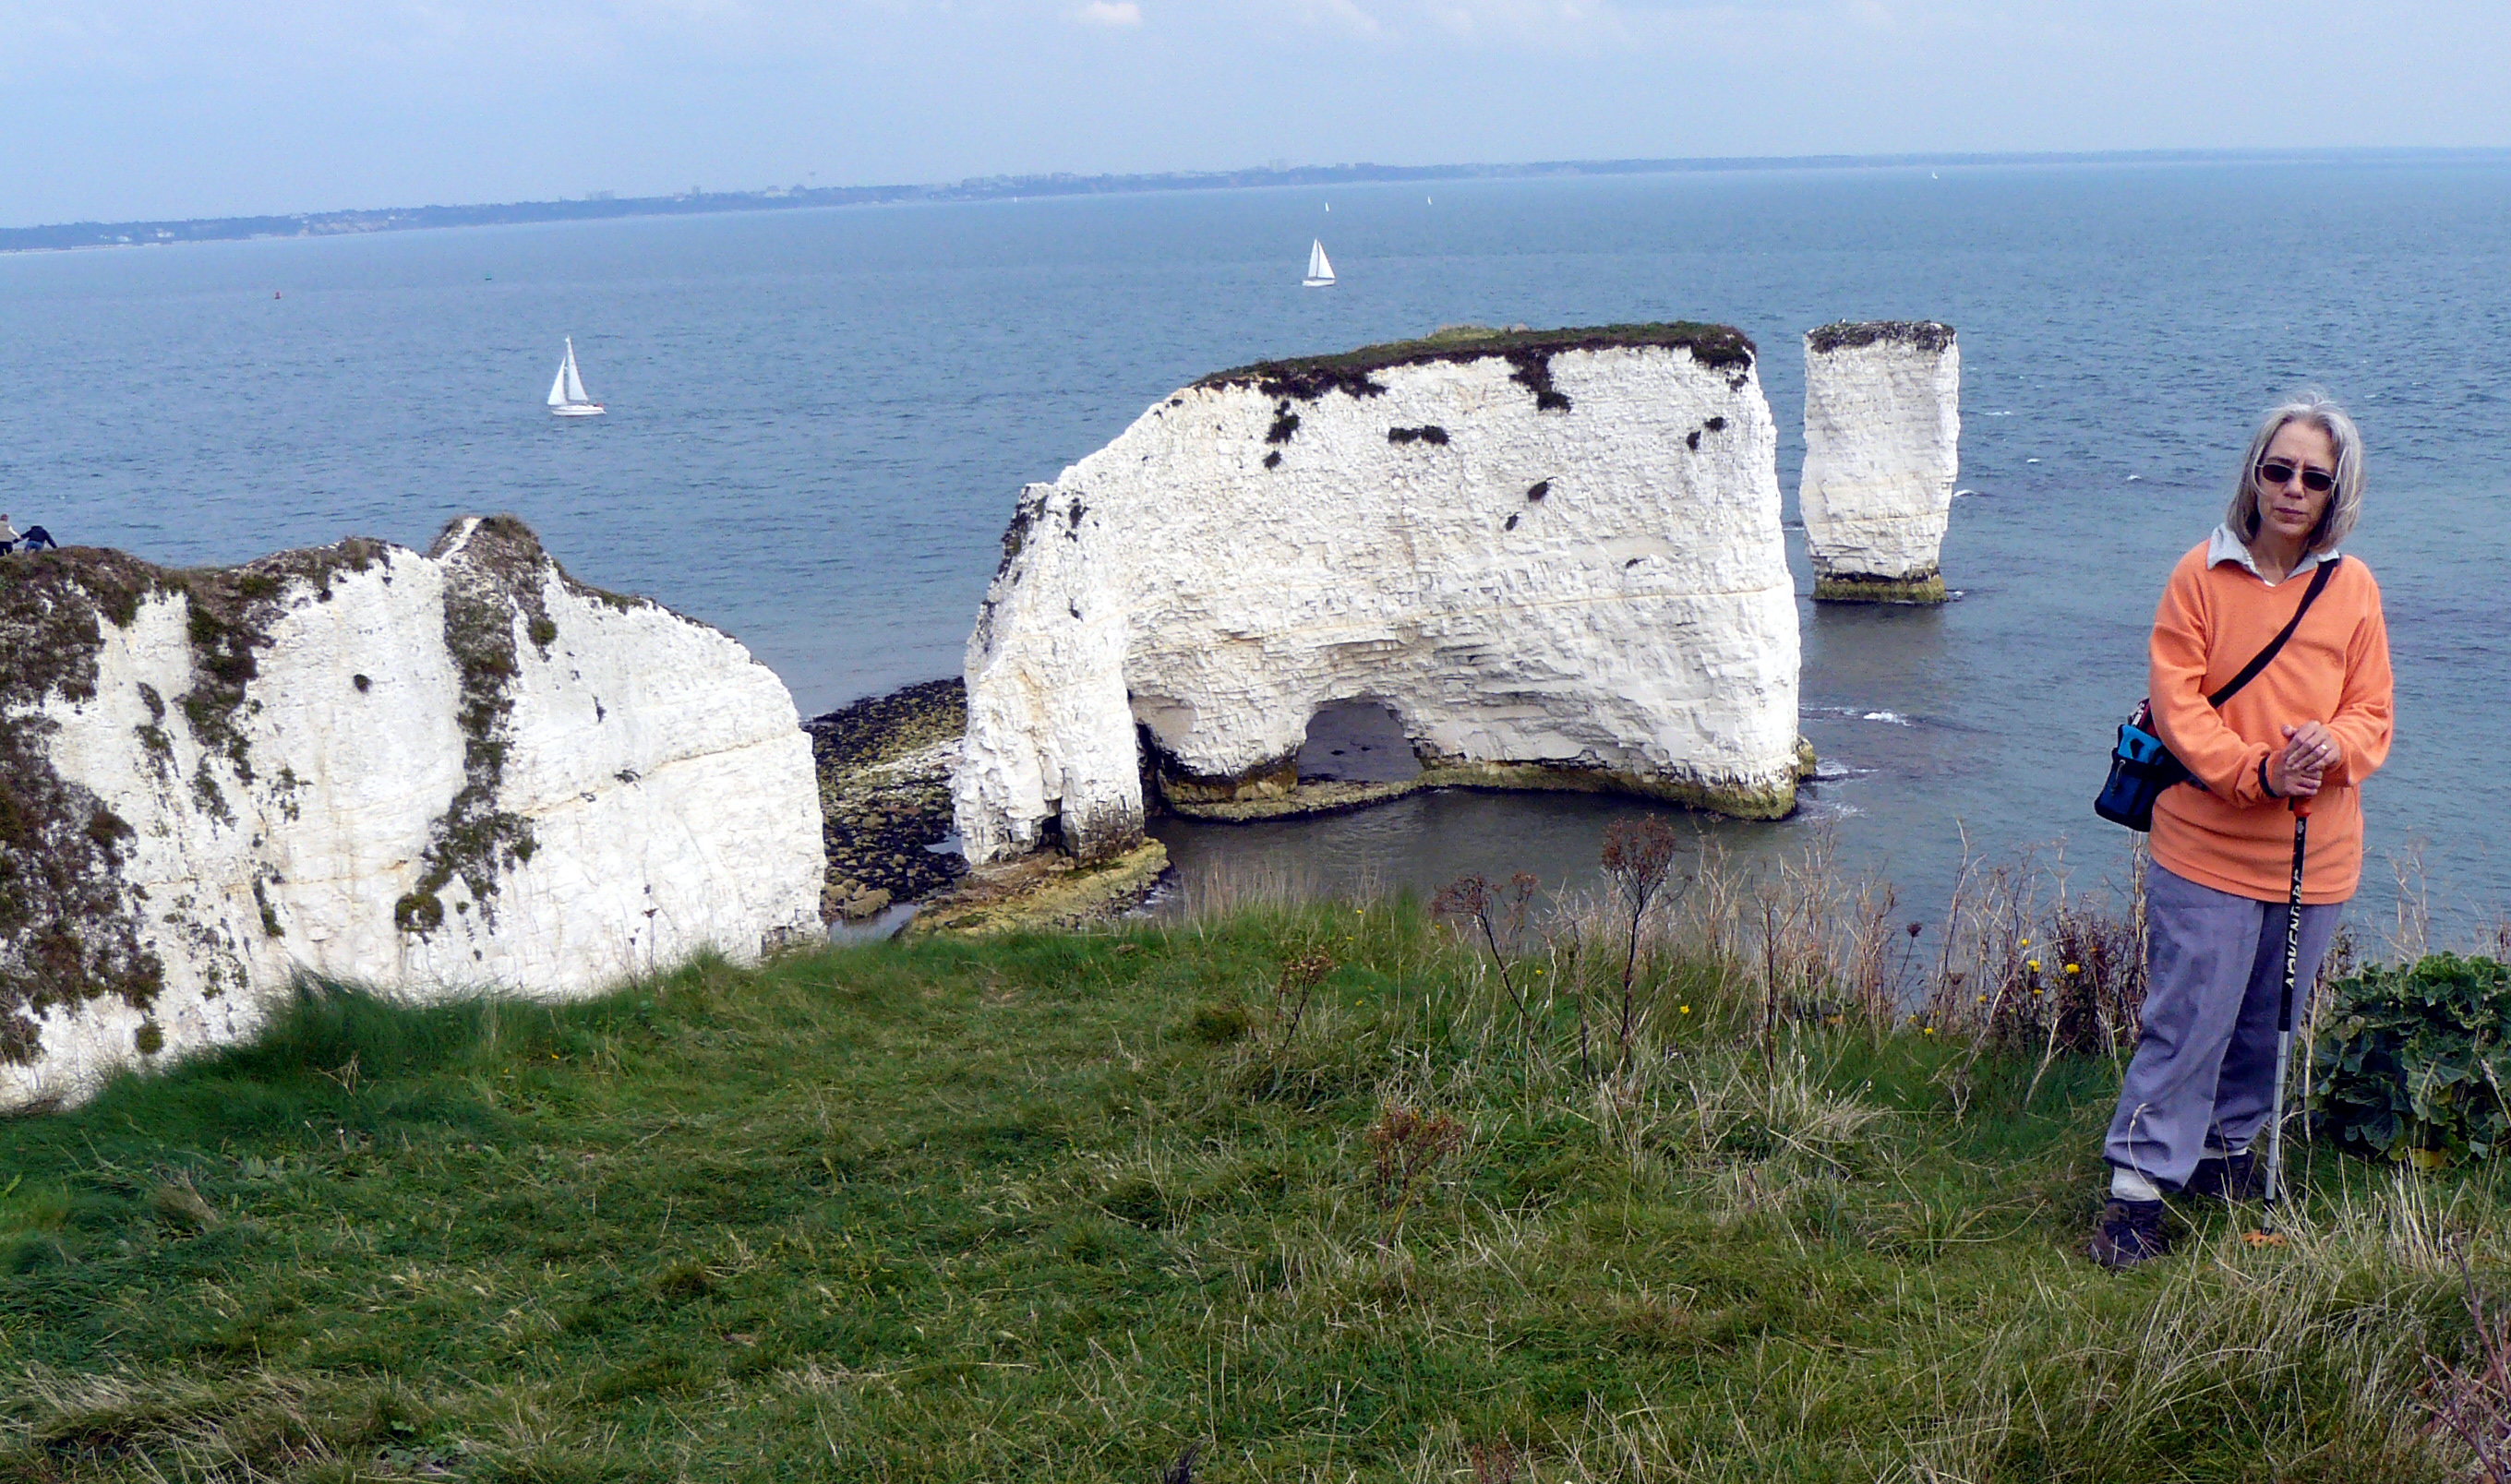
sea, rock, cliff, klippe, promontory, headland, formation, coastal and oceanic landforms, coast, terrain, cape, tourism